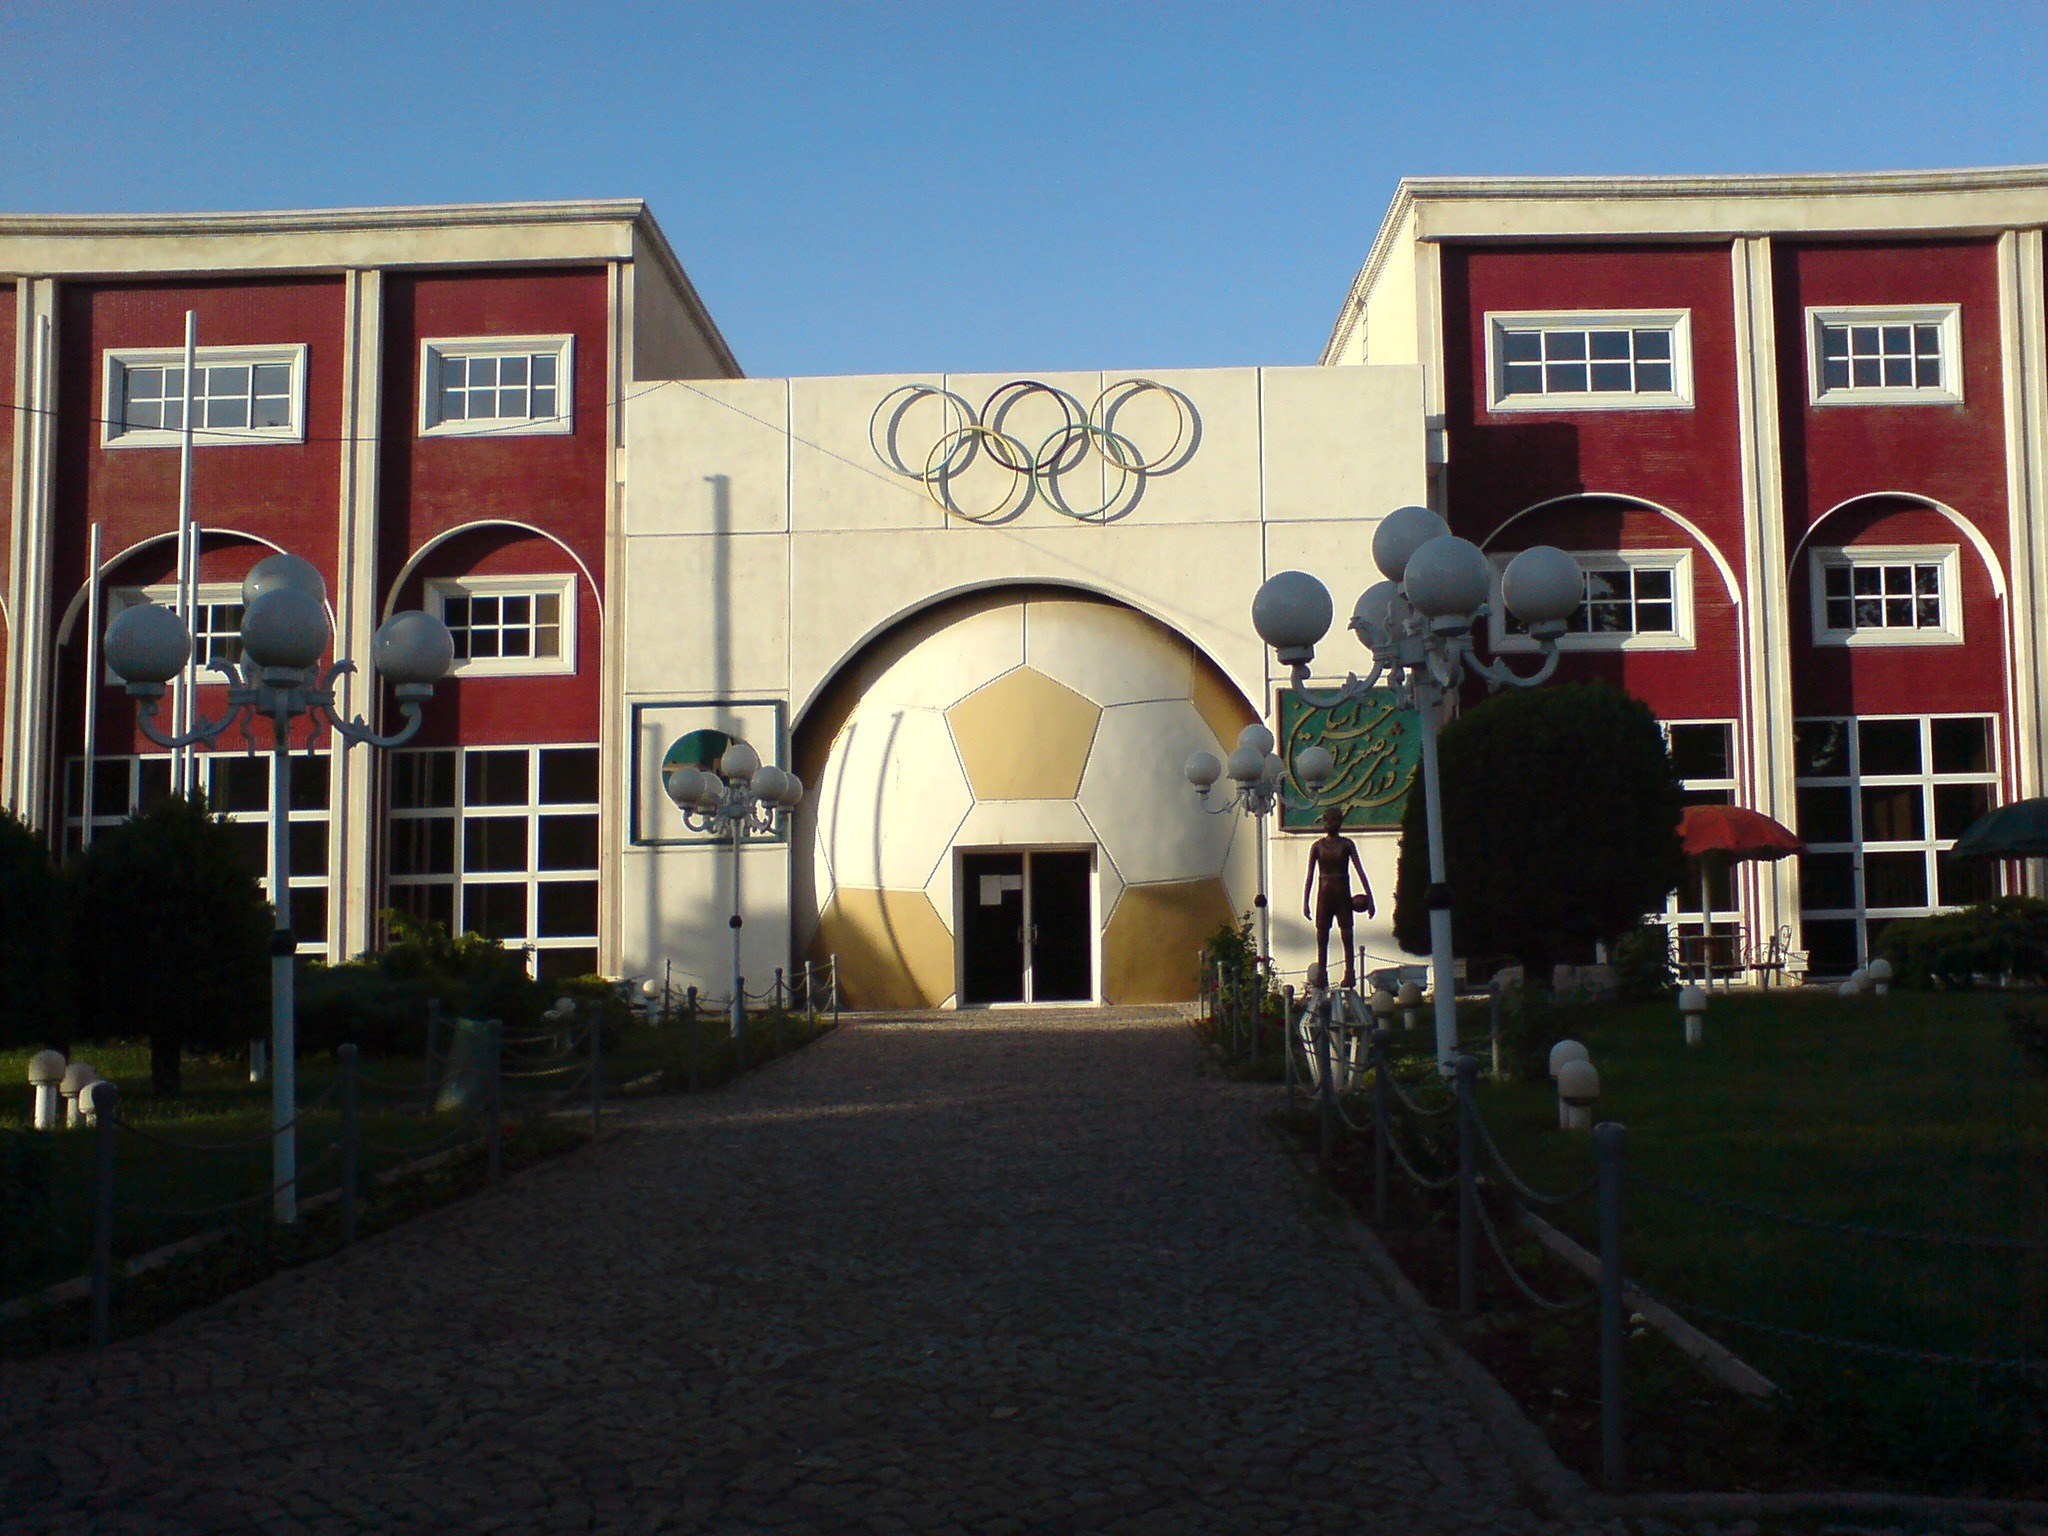
architecture, town, building, city, urban, downtown, facade, outside, complex, iran, nishapur, sport center, olympic symbol